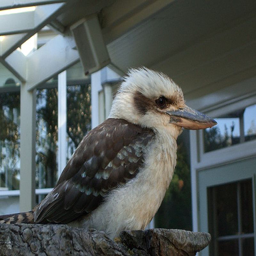
A fluffy bird sitting on a rock outside of a house.
Small white and brown bird sitting on a rock.
A bird perched in front of a building.
A small bird sitting on a branch in a house's backyard.
A bird perched on a log with a house in the background.